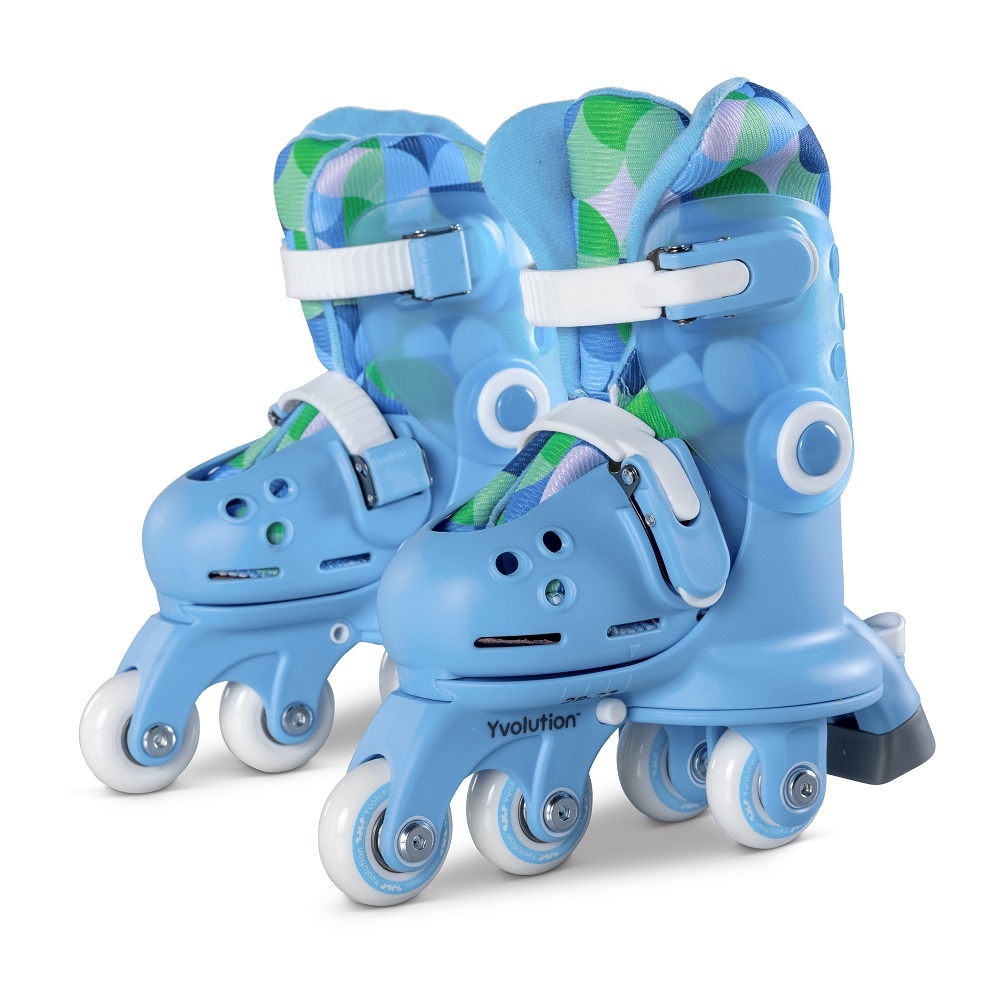
Role ajustabile Yvolution Twista Skates marime 23-28 Blue
Descriere Role ajustabile Yvolution Twista Skates marime 23-28 Blue Role ajustabile Yvolution Twista Skates marime 23-28 Blue ,€“ cu tehnologie unica brevetata Switch, pentru a-i ajuta sa castige increderea de care au nevoie de la inceput. Transforma modul de patinaj prin simpla atingere a unui buton! Invata, schimba si castiga incredere!,€¯ Rolele ajustabile Yvolution Twista Skates sunt solutia perfecta pentru copii, le vor oferi ore intregi de distractie, imbunatatindu-le si capacitatea de patinaj. Cele mai bune role pentru copii Perfecte pentru patinatorii incepatori, rolele Yvolution Twista Skates includ tehnologia unica brevetata Switch care permite sa trecerea de la incepator la experimentat prin atingerea unui buton. Aceasta inseamna ca micutul tau va avea o pereche de role care il vor insoti de la primele plimbari pana la experiente avansate de rulare, pe masura ce isi construieste increderea si isi perfectioneaza abilitatile de patinaj. Solutia perfecta pentru patinaj Copii se distreaza in timp ce isi construiesc abilitati motorii si de echilibru valoroase, benefice pe tot parcursul vietii. Siguranta pe primul loc Oferim o gama de dispozitive sigure pentru copii. Designul curbat si moale al rolelor Yvolution Twista Skates ofera patinaj sigur, in special pentru utilizatorii tineri. Doua etape de utilizare Rolele Yvolution Twista Skates dispun de un mecanism de rasucire a rotilor care permite conversia instantanee intre modul de invatare si modul inline. Nu sunt necesare instrumente! Roti din poliuretan cu rulmenti ABEC 5 PU este un material ideal pentru rotile de skate. Ofera amortizare a zgomotului, protectia suprafetei de patinaj, rezistenta ridicata la uzura si tractiune mai mare, oferind copiilor o calatorie lina si sigura. Dimensiune reglabila Rolele Yvolution Twista Skates se ajusteaza pana la 4 marimi. Reglabile si cu design unic, rolele Yvolution Twista Skates sunt perfecte pentru copii de la 2 ani, oferindu-le mult timp de distractie, adaptandu-se pe masura ce cresc. Caracteristici Role ajustabile Yvolution Twista Skates marime 23-28 Blue: Doua moduri de utilizare, incepator si experimentat. Tehnologia unica brevetata Switch - mecanism de rasucire a rotilor. Reglabile pana la 4 marimi. Caracteristici tehnice: ' Varsta: 2+ ani. Greutatea maxima a utilizatorului: 20kg. Roti din poliuretan (PU) 46 mm. Rulmenti ABEC 5. Nu sunt necesare instrumente pentru conversie.
Brand: Yvolution
Category: Sporting Goods > Outdoor Recreation > Inline & Roller Skating > Roller Skis > Fitness Roller Skis